The Invisible Hand (The Spectacular Spider-Man)

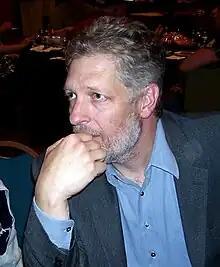
A Caucasian male with white hair/stubble rests his fist under his chin. He is wearing a blue suit. Part of another man also wearing a blue suit is sitting next to him.

"The Invisible Hand" was written by Matt Wayne. Wayne had previously written the episode "Natural Selection" and went on to write "Persona". Dave Bullock, who directed the animated feature film "", directed the episode. The title of the episode follows the "Education of Peter Parker" scheme Greg Weisman, a developer and producer for "The Spectacular Spider-Man", created. The naming scheme for the second story arc of season one refers to economics.